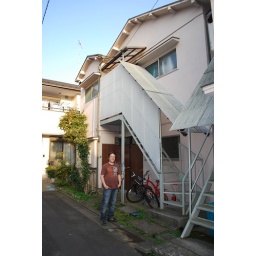
Our home for 18 months in Ogikubo, Tokyo. We were surprised this one was still standing too.